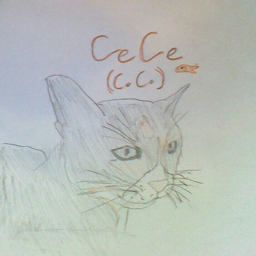
drawing of informal biological grouping